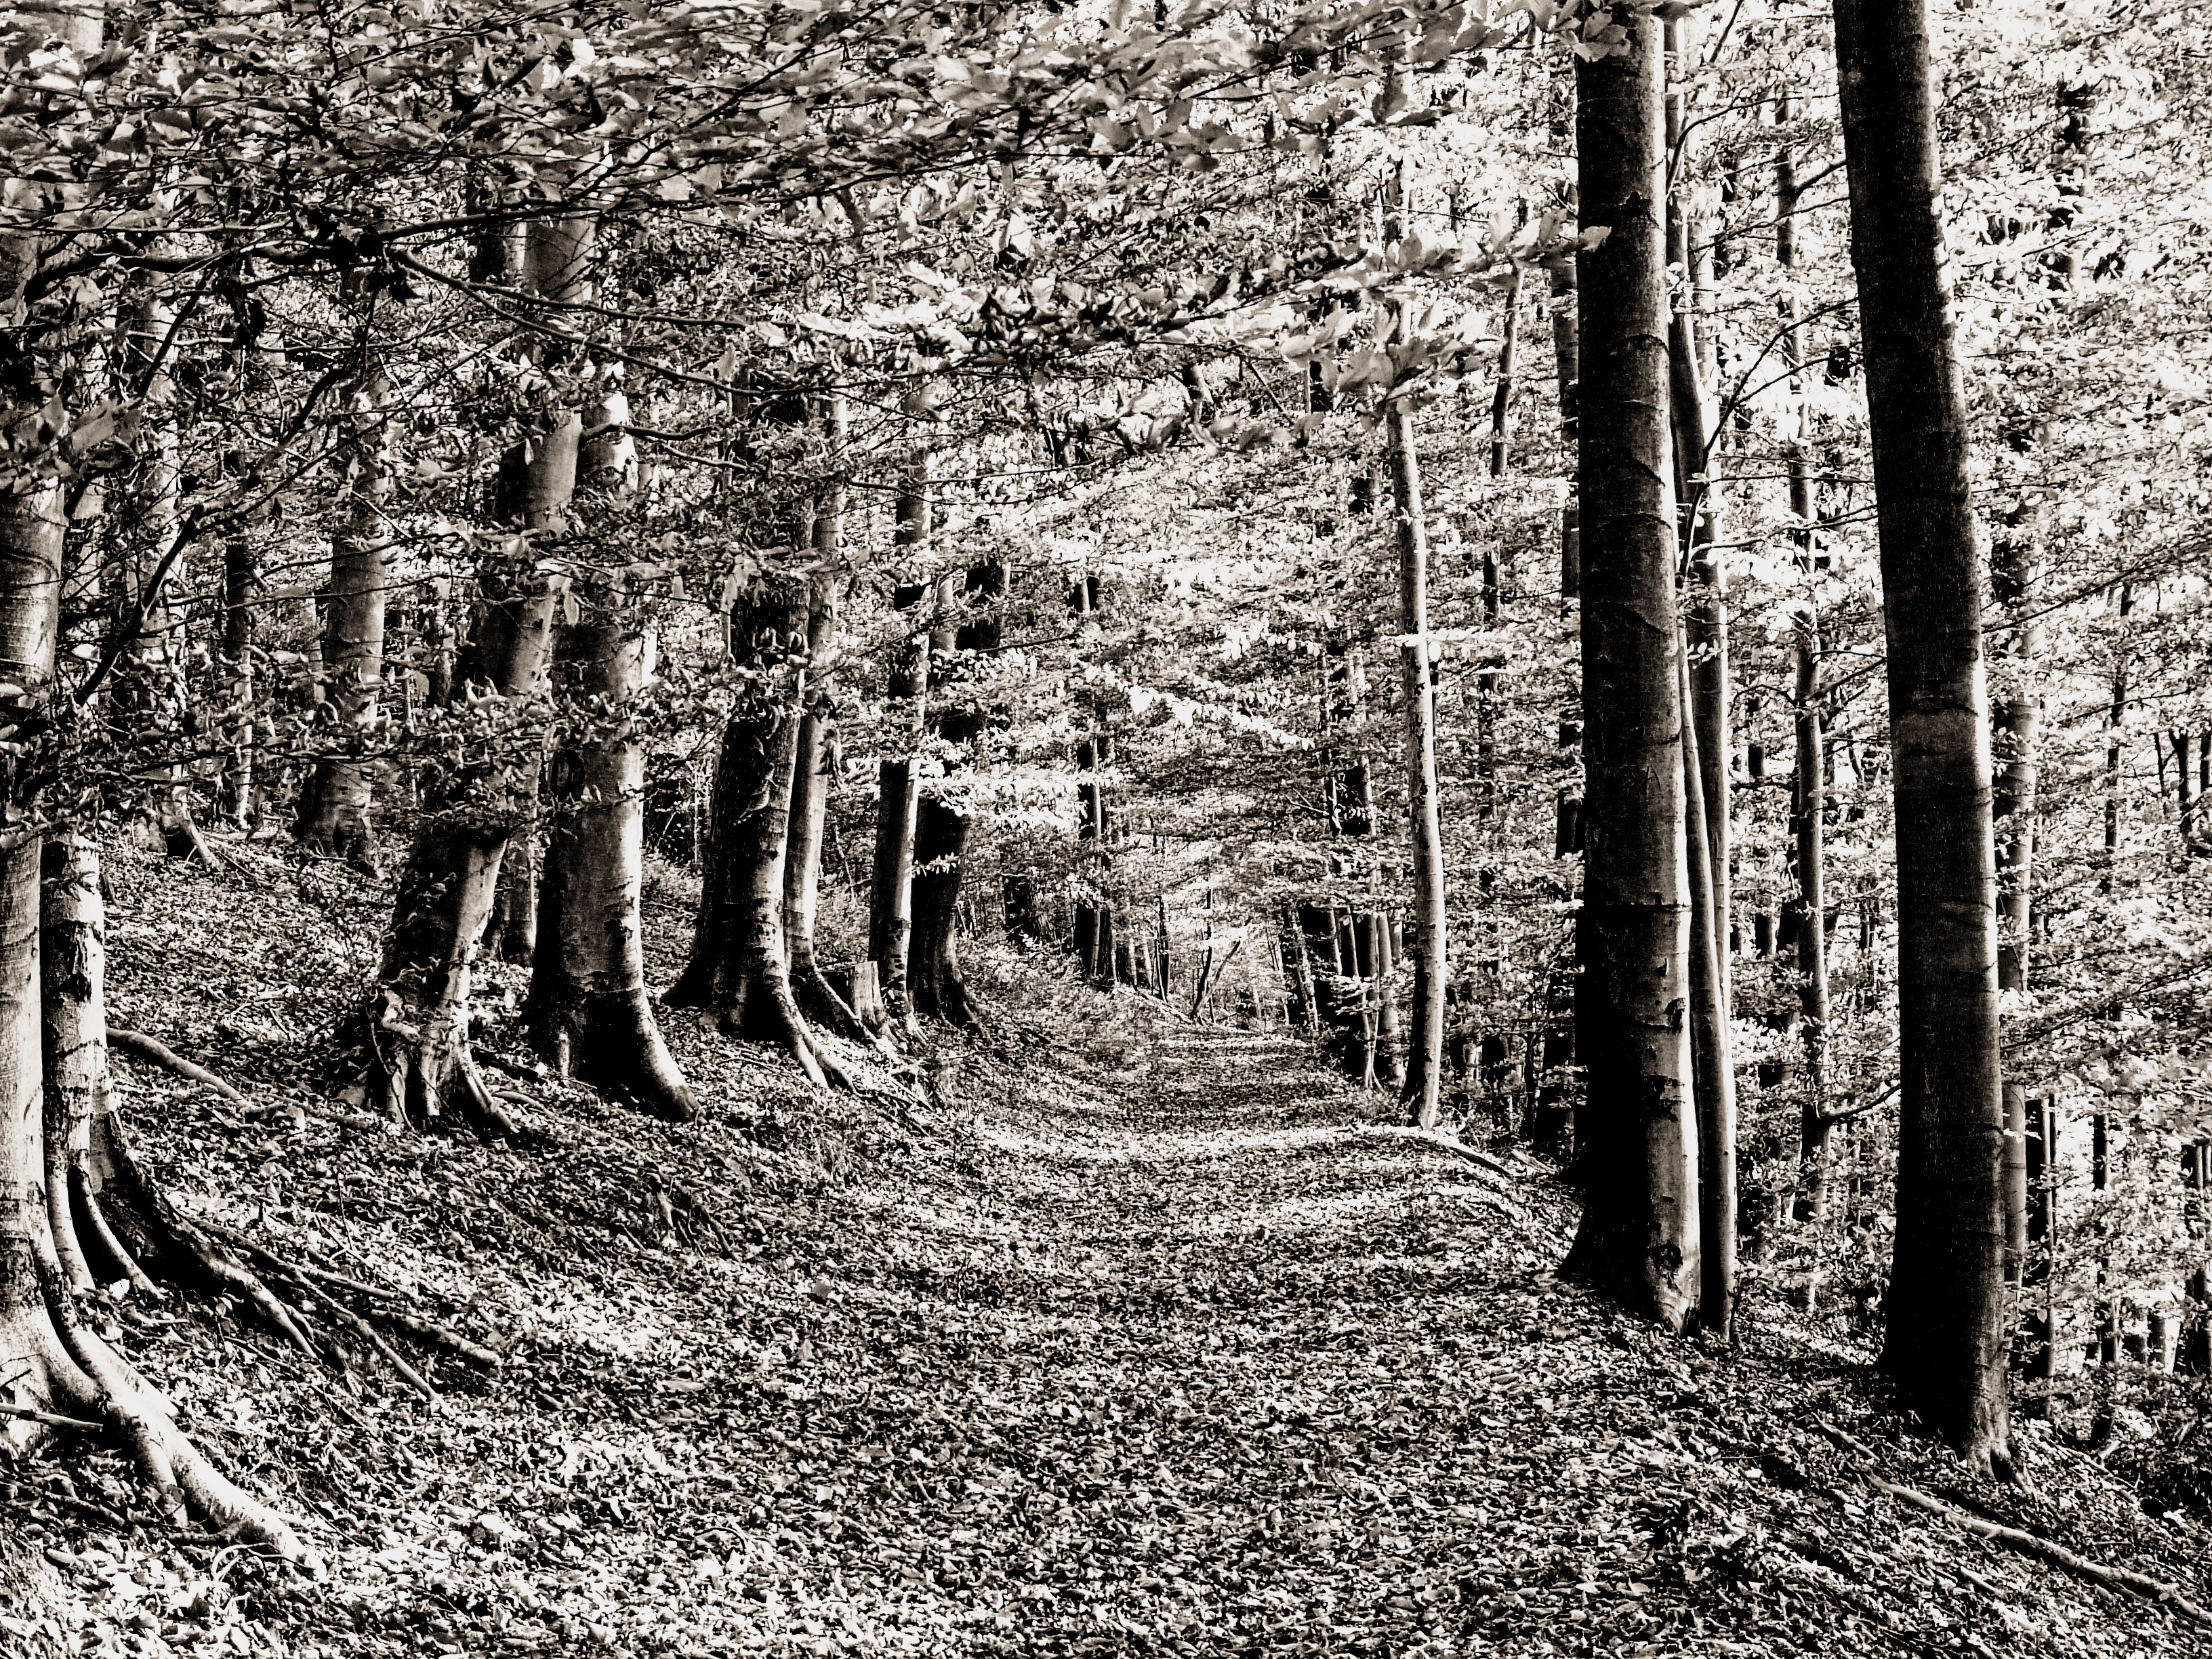
tree, forest, black and white, plant, wood, hiking, trunk, monochrome, season, ruins, woodland, habitat, away, monochrome photography, ancient history, natural environment, woody plant